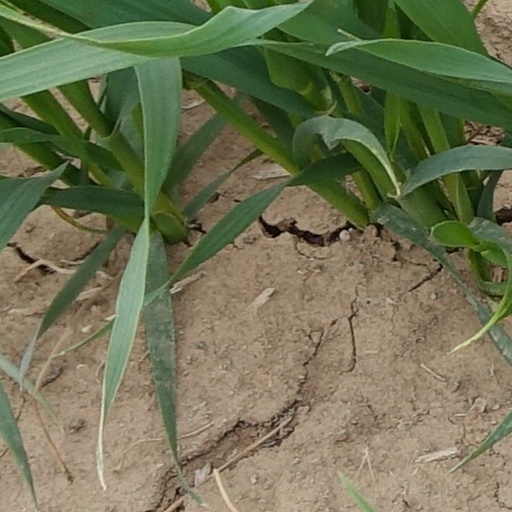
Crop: wheat